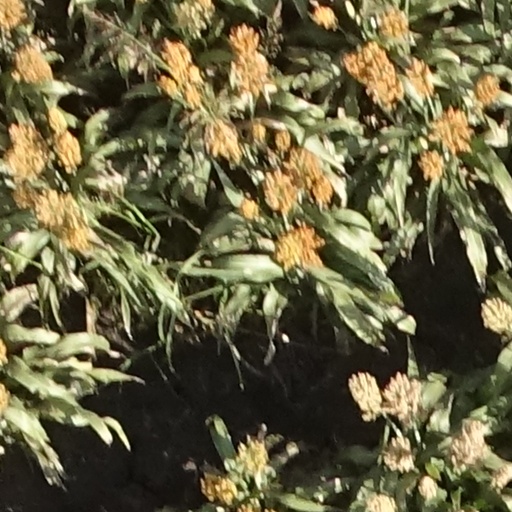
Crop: sorghum